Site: brandenburg
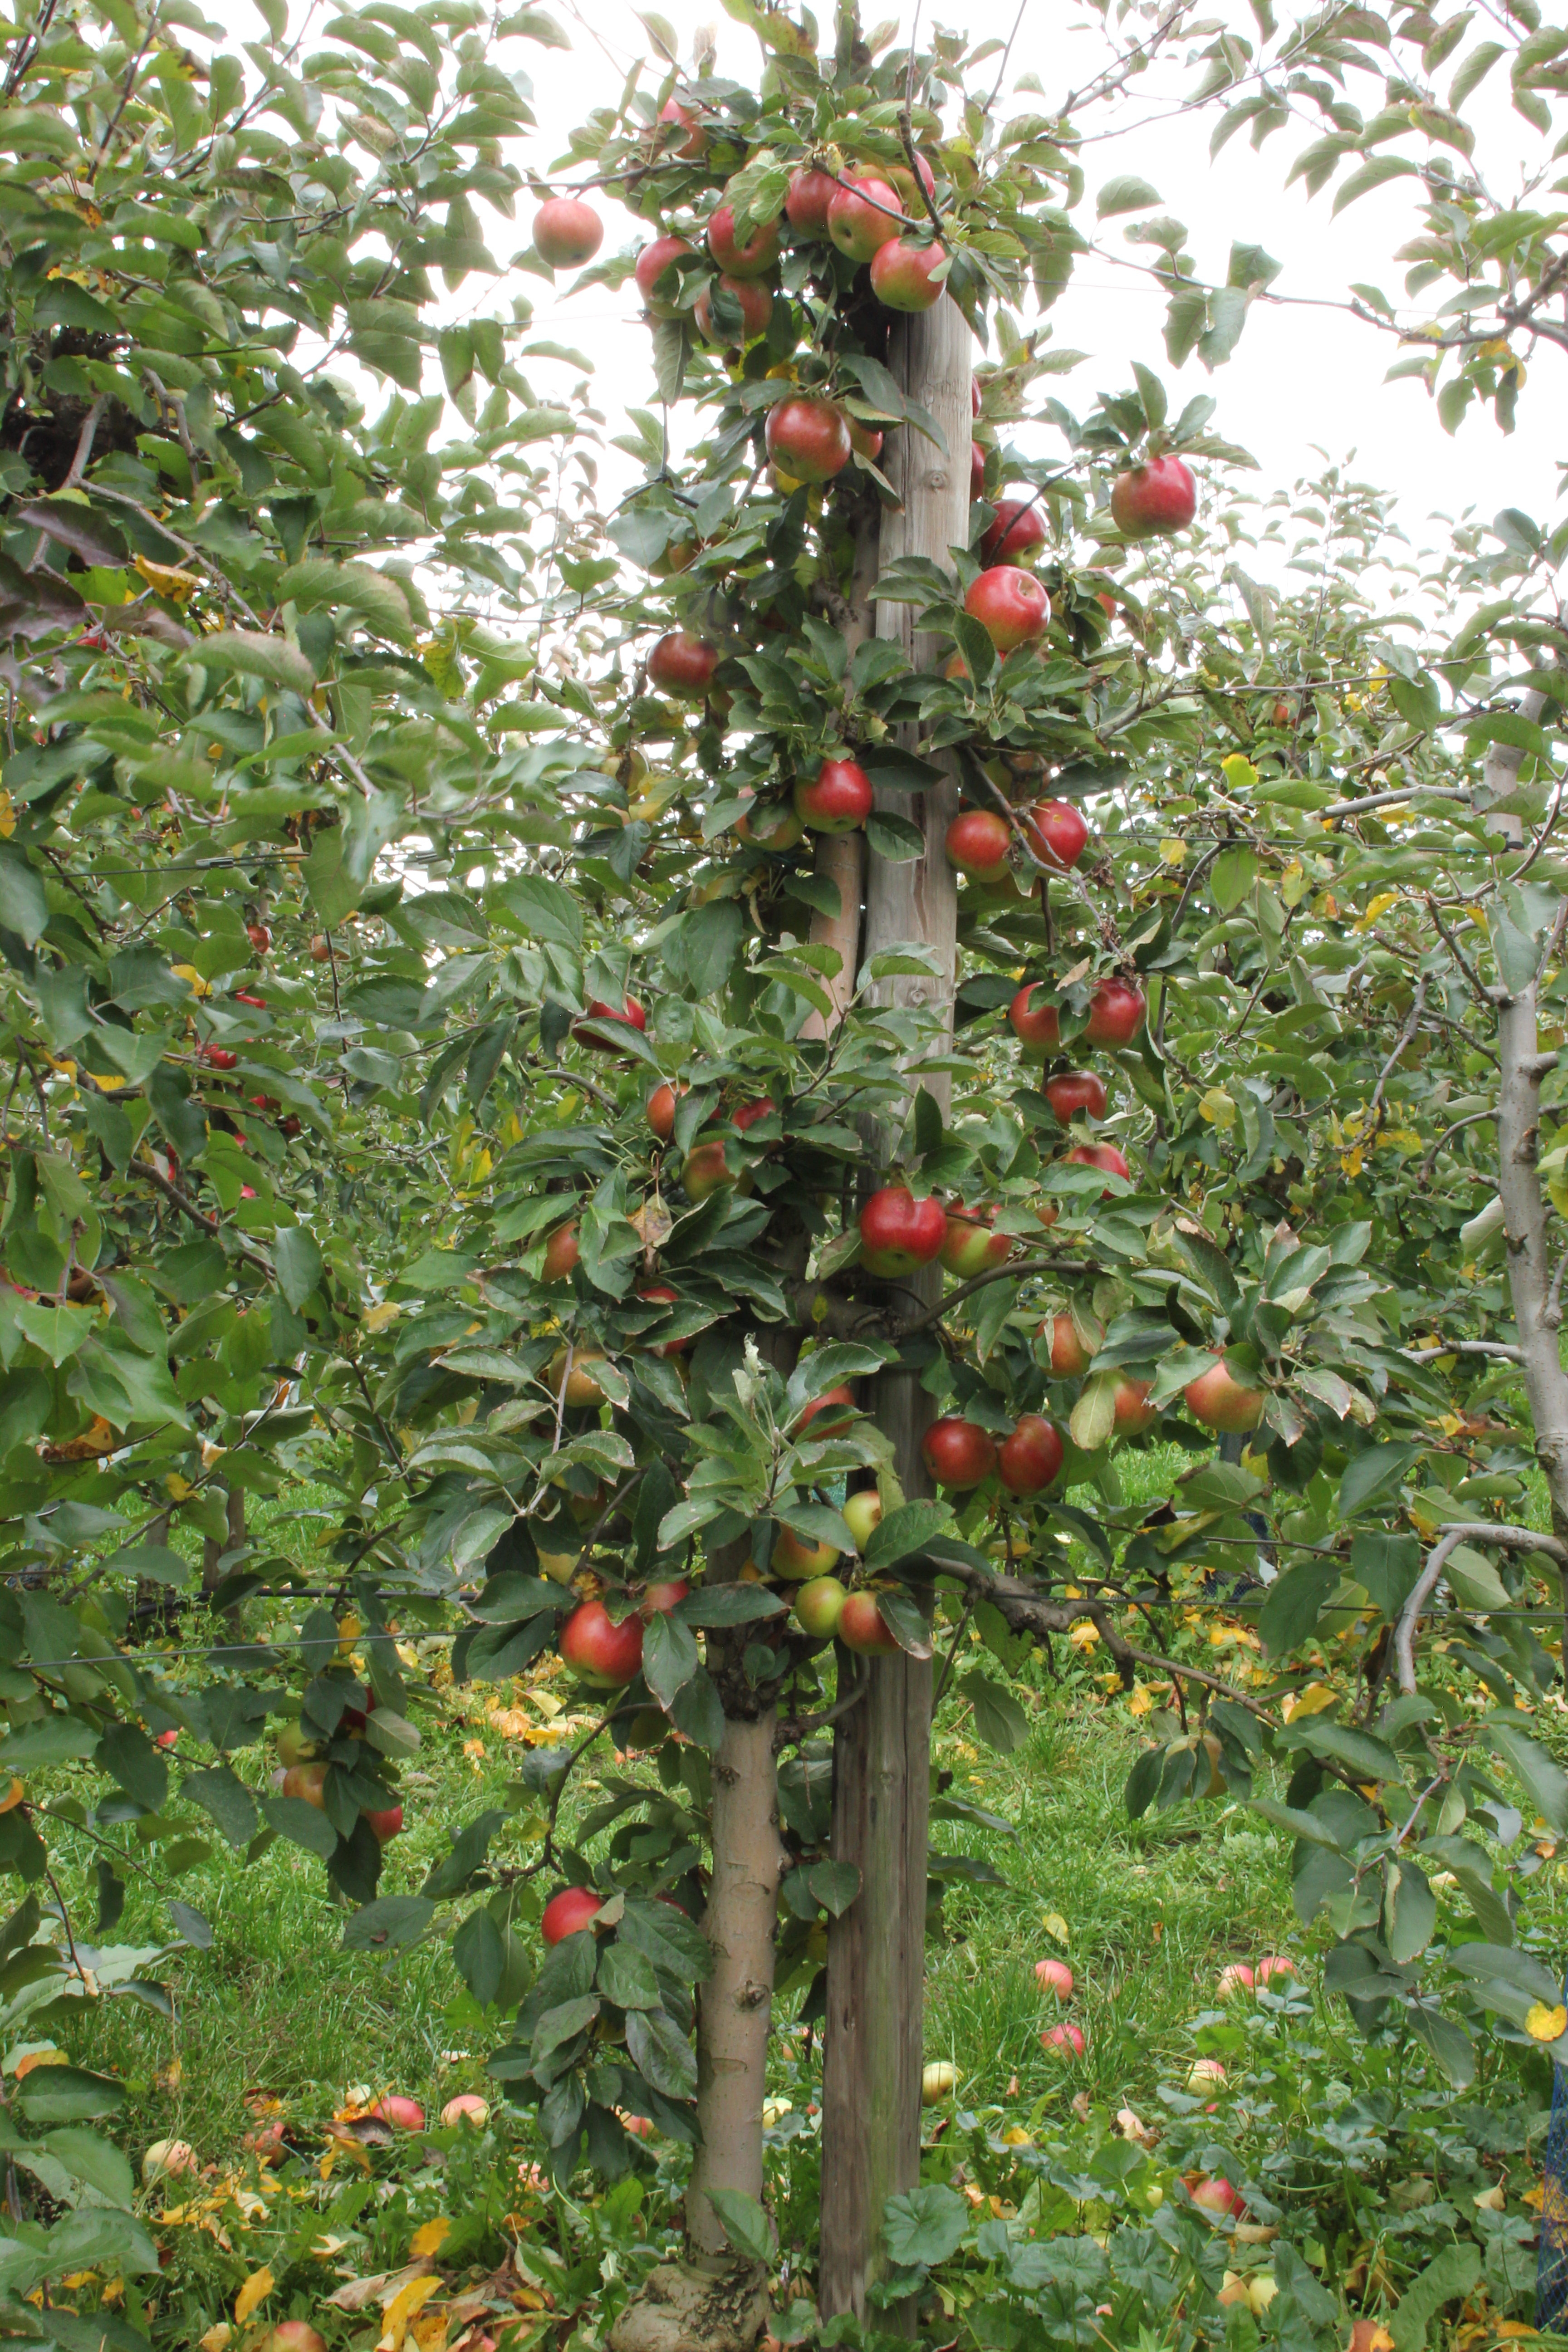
Growth stage (BBCH 91): Senescence, beginning of dormancy